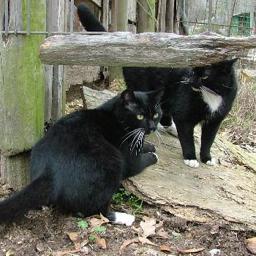
Animal: cats